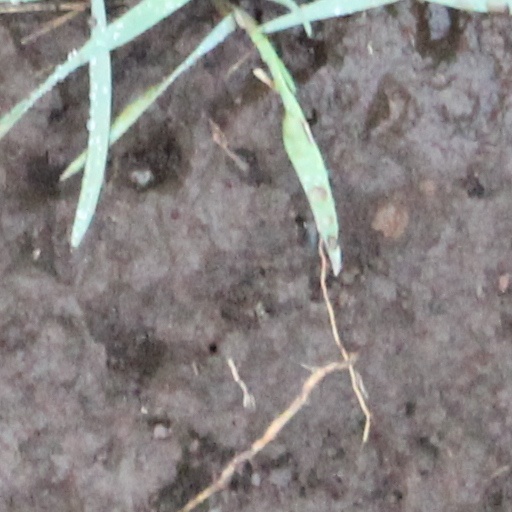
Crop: wheat